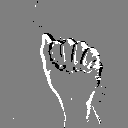
ASL letter: a